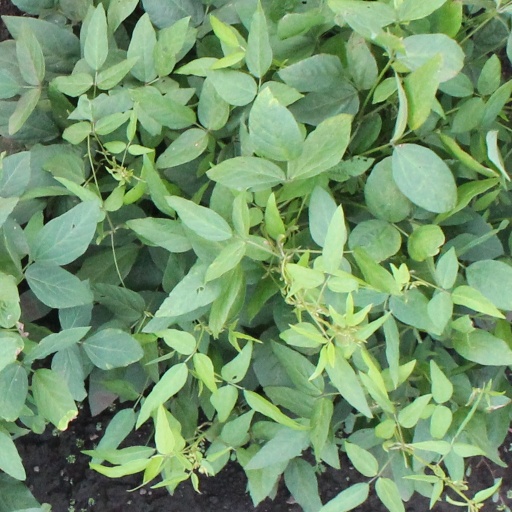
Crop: soybean